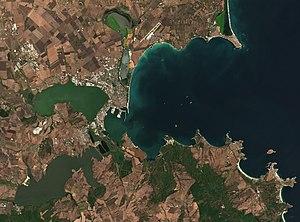
La commune de Bourgas est située dans l'est de la Bulgarie.